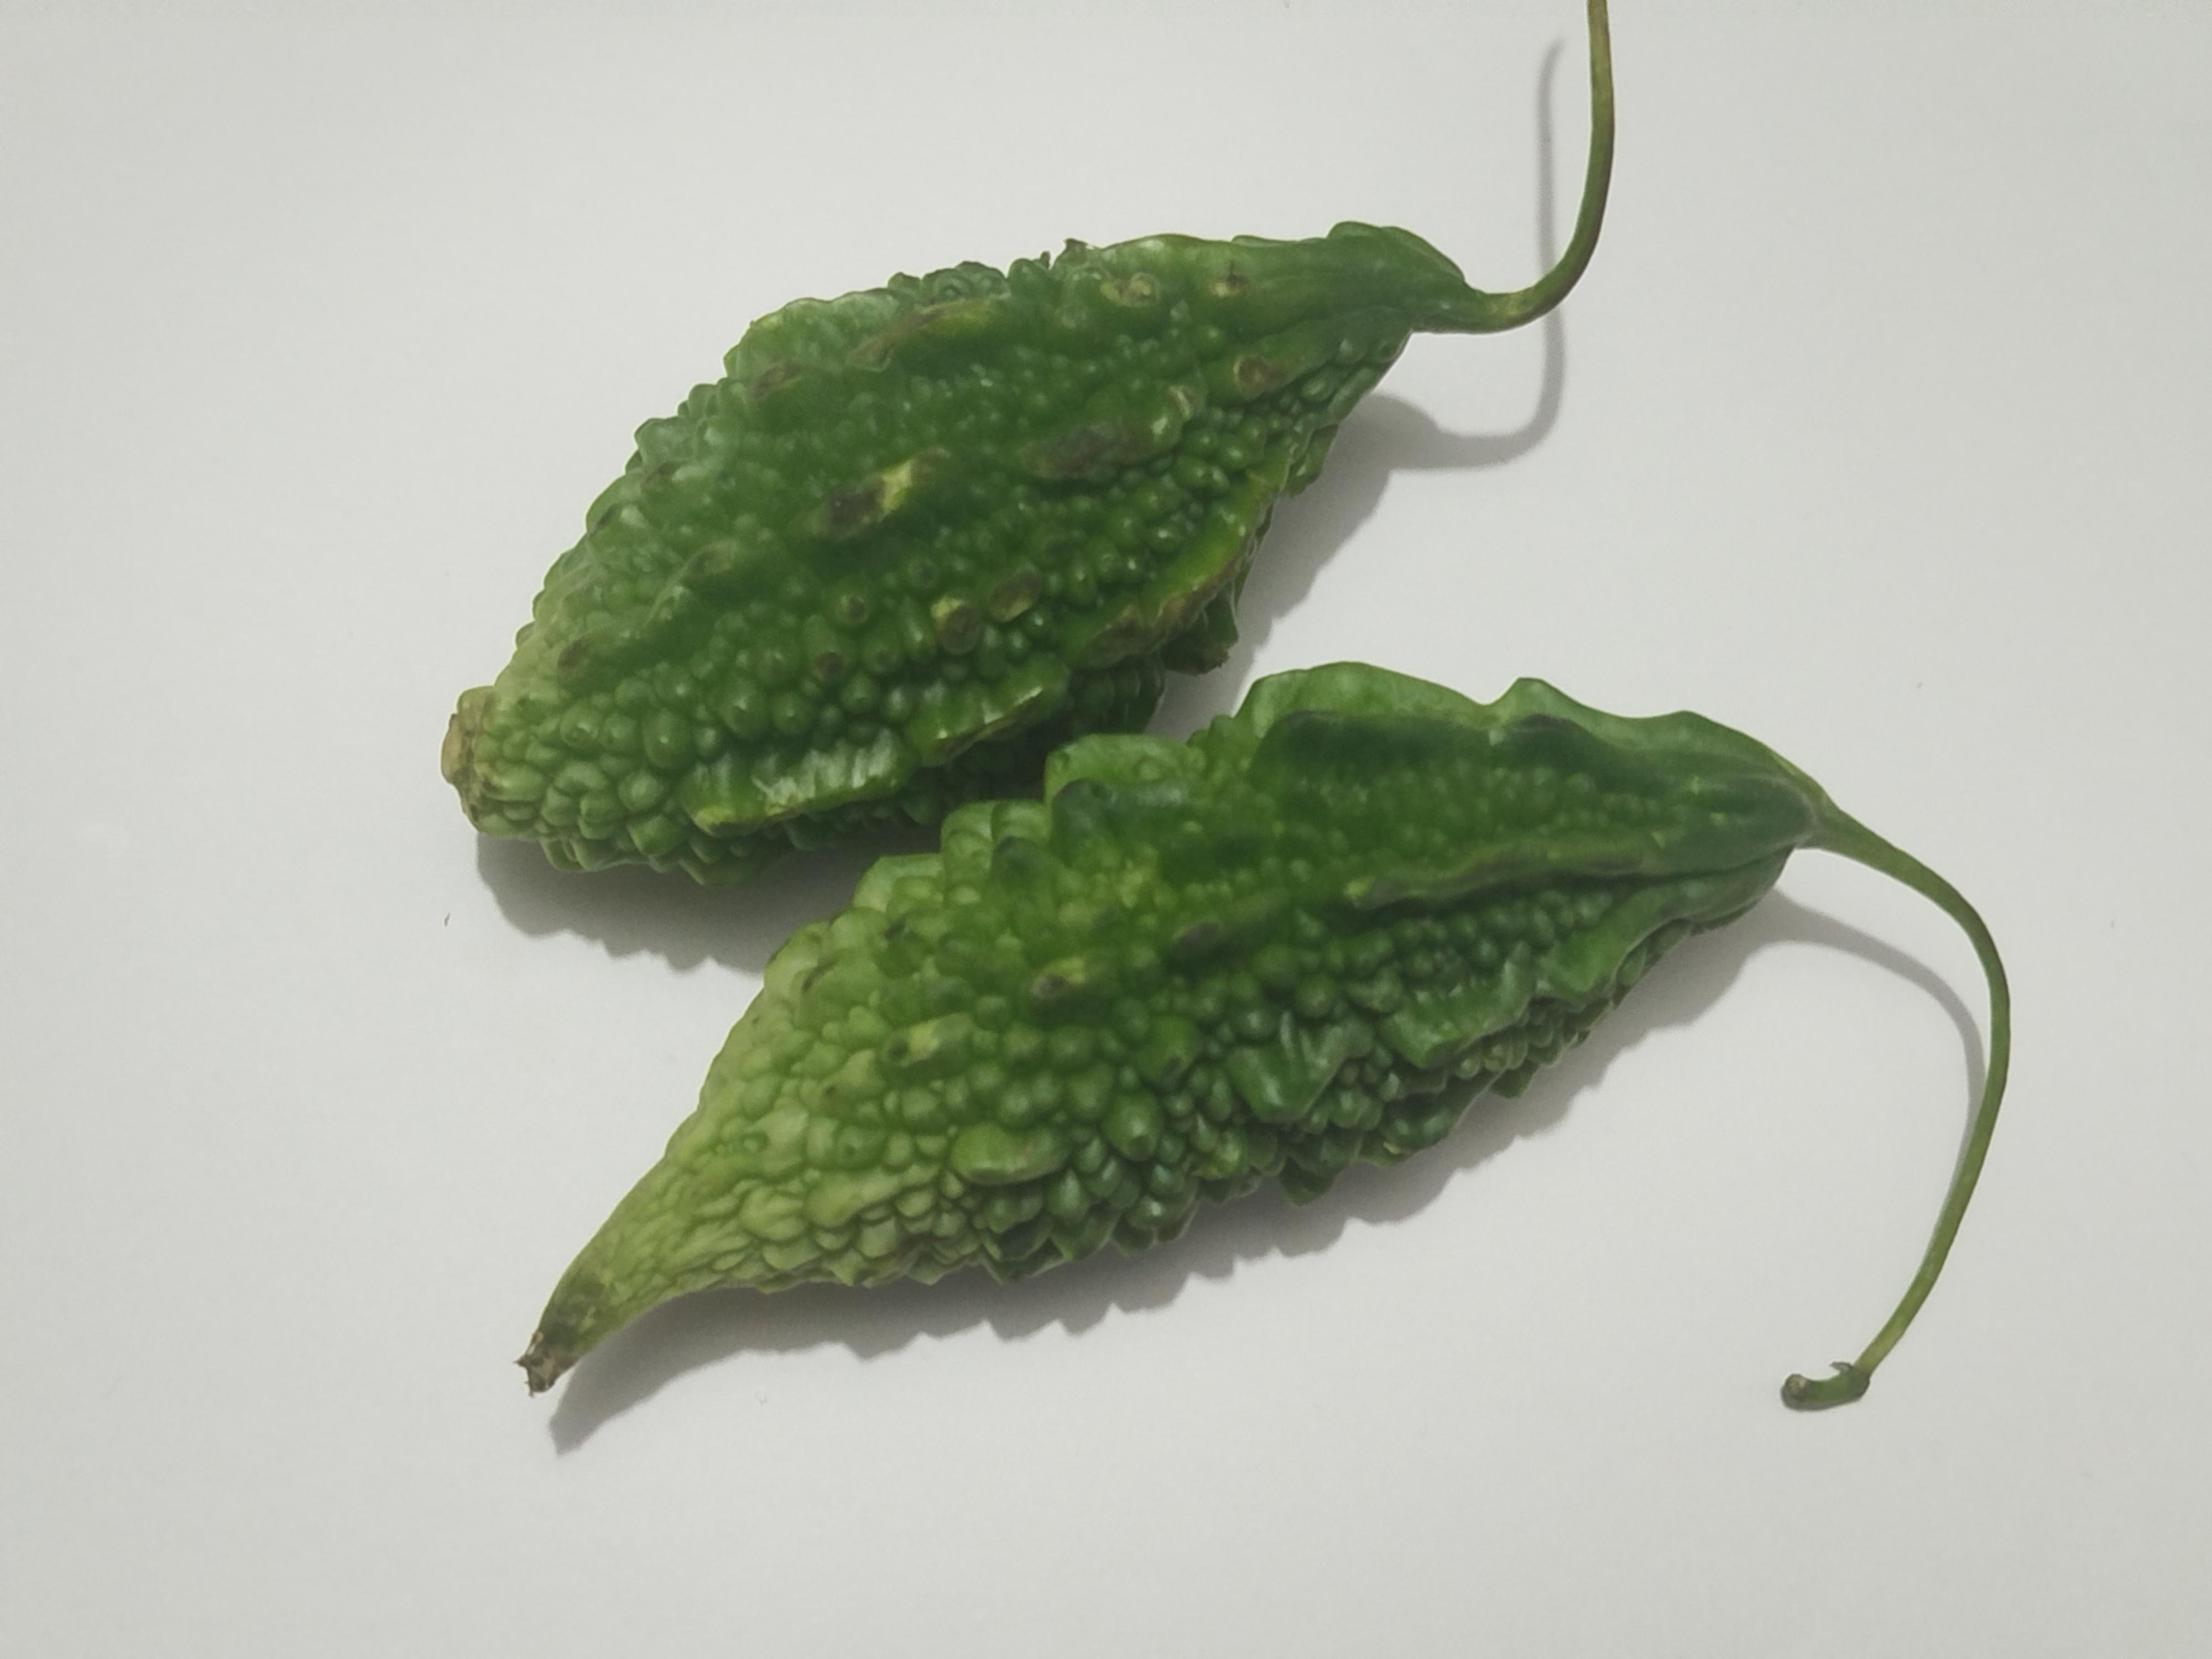
Label: Bitter melon